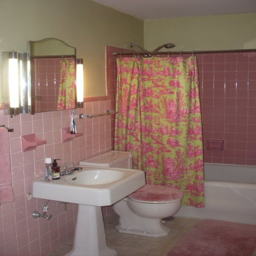
person - we had a bathroom in our first house that looked a lot like this , except it was edged in black and the sink , toilet and tub were pink .